Fula people

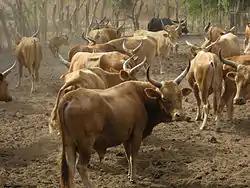
An N'Dama herd in West Africa

Fulani in Nigeria have often requested for the development of exclusive grazing reserves, to curb conflicts. All the leading presidential aspirants of previous elections seeking Fulɓe votes have made several of such failed promises in their campaigns. Discussions among government officials, traditional rulers, and Fulani leaders on the welfare of the pastoralists have always centred on requests and pledges for protecting grazing spaces and cattle passages. The growing pressure from Ardo'en (the Fulani community leaders) for the salvation of what is left of the customary grazing land has caused some state governments with large populations of herders (such as Gombe, Bauchi, Adamawa, Taraba, Plateau, and Kaduna) to include in their development plans the reactivation and preservation of grazing reserves. Quick to grasp the desperation of cattle-keepers for land, the administrators have instituted a Grazing Reserve Committee to find a lasting solution to the rapid depletion of grazing land resources in Nigeria.